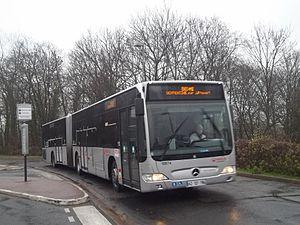
Mercedes - Benz Citaro G Facelift en nouvelle livrée Veolia Transport sur la ligne DO - Combs roule à vive allure en provenance de la Gare de Combs-la-Ville
Le réseau des autobus d'Île-de-France est un réseau de transport routier de personnes couvrant l'ensemble de la région Île-de-France à travers plusieurs organismes et organisé par Île-de-France Mobilités.